Jacob Ljunglöf

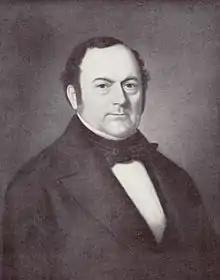
Picture of Jacob Fredrik Ljunglof

Jacob Fredrik Ljunglöf (1796 – 1860) was a Swedish tobacco producer who took over a slow-going tobacco factory in Stockholm in 1826. The factory was put back to standard and the efficiency was increased. Until the late 1820s, it was the leading tobacco factory in Sweden. In 1839, Ljunglöf started producing cigars and cigarettes in addition to tobacco and chewing tobacco. When he died, Ljunglöf had become one of the richest men in Sweden.